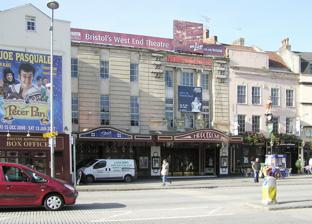
Building: Bristol Hippodrome
Country: United Kingdom
Year built: 1912
Theatre in Bristol, England Bristol Hippodrome. Façade of the Bristol Hippodrome Bristol Hippodrome. position within England Address St Augustine's Parade Bristol England, United Kingdom Coordinates 51°27′11″N 2°35′53″W / 51.4531°N 2.5981°W / 51.4531; -2.5981 Owner Ambassador Theatre Group Designation Grade II Type Provincial Capacity 1,951 Construction Opened 1912 Architect Frank Matcham Website Bristol Hippodrome website at ATG Entertainment The Bristol Hippodrome ( grid reference ST590729 ) is a theatre located in The Centre , Bristol , England ,  United Kingdom with seating on three levels giving a capacity of 1,951. It frequently features shows from London's West End when they tour the UK , as well as regular visits by Welsh National Opera and an annual pantomime . History The theatre was designed by Frank Matcham for Oswald Stoll , and opened on 16 December 1912. It has been designated by English Heritage as a grade II listed building . An important feature of the theatre when it opened was a huge water tank at the front of the stage, which could be filled with 100,000 gallons (450,000 litres) of water. Along with the tank was a large protective glass screen which could be raised in order to protect the orchestra and those in the stalls. It also has a dome, which can be opened when necessary; however since air conditioning has been installed it is rarely opened. The theatre survived World War II , but less than three years after it ended, a fire destroyed the stage, though not the auditorium. The theatre reopened about 10 months later. American musician Eddie Cochran played his final show here, in 1960, and was killed in a road accident only hours later, in Chippenham , Wiltshire. The theatre plays host to many top shows, such as Phantom of the Opera , Miss Saigon , Cats , Les Misérables , Blood Brothers , Wicked and Of Mice and Men . This is due to the size of its stage, which is one of the largest outside London. In addition to large musicals it is also a venue for comedians such as Russell Howard , Frankie Boyle , Ricky Tomlinson and Lee Mack , as well as children's shows such as Winnie the Pooh Live . The Bristol Hippodrome has strong links with many shows that frequently appear there, such as the Welsh National Opera . In 2012, the theatre celebrated its centenary with a show called Thanks for the Memories , staged by amateur groups Bristol Light Opera Club and Bristol Musical Youth Productions. Premieres The theatre has staged a number of premieres including: British premiere of Guys and Dolls starring Vivian Blaine as Miss Adelaide and Sam Levene as Nathan Detroit, reprising their original Broadway performances; the musical opened May 19, 1953 for an eight performance run before opening at the London Coliseum May 28, 1953 and running for 555 performances. European premiere The Music Man in 1961 European premiere of Sail Away in 1962 British premiere of Jeeves in 1975 World premiere of Windy City in 1982 World premiere of The Nutcracker by the English National Ballet in 2002 World premiere of Mary Poppins in 2004 Gallery Auditorium from Upper Circle Auditorium Dome, last opened July 2012 Detail of Auditorium Left Boxes Stage from Auditorium centre Entrance from St Augustine's Parade Auditorium from Upper Circle Box References